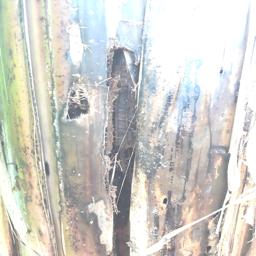
Label: PSEUDOSTEM WEEVIL